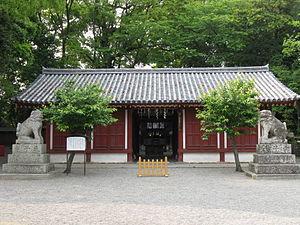
Le nombre de sanctuaires shinto au Japon est estimé aujourd'hui à plus de 150 000. Les sanctuaires à structure unique sont les plus communs. Les bâtiments des sanctuaires peuvent également compter des oratoires, des salles de purification, des salles d'offrandes appelées heiden, une salle de danse, des lanternes de pierre ou de fer, des murs ou des clôtures, des toriis et autres édifices. Le terme « trésor national » est utilisé au Japon pour désigner les biens culturels importants les plus précieux depuis 1897.